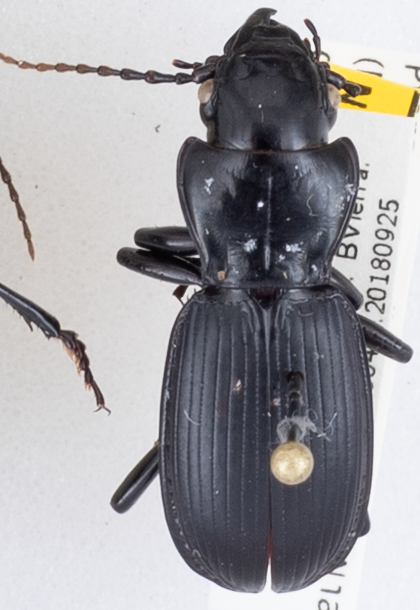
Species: Pterostichus lama
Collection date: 2018-09-25
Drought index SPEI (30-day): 0.248
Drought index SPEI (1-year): -0.588
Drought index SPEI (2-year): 0.576